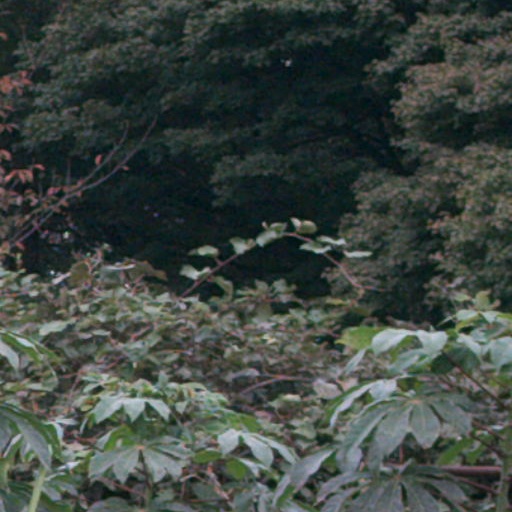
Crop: cassava